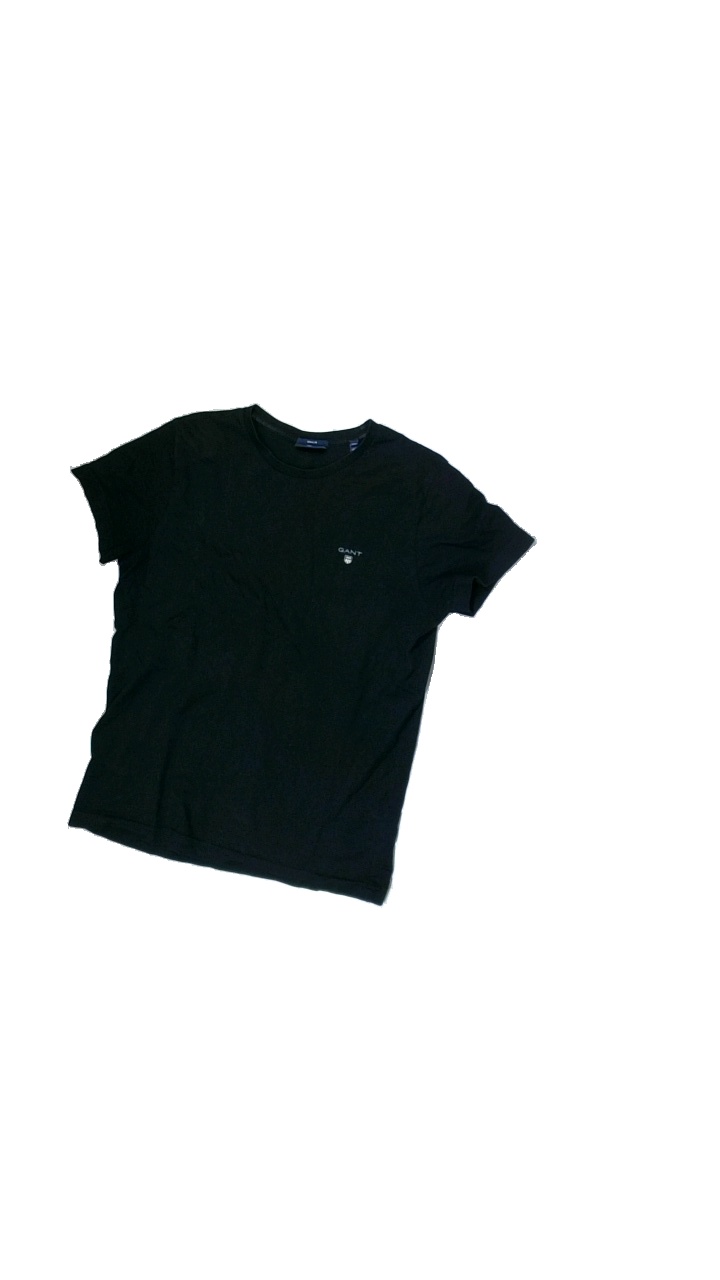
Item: T-shirt (Men)
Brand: Gant
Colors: Black
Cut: Regular, C-collar
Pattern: Logo print
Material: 100%cotton
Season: Summer
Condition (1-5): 5
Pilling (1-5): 5
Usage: Reuse
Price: <50